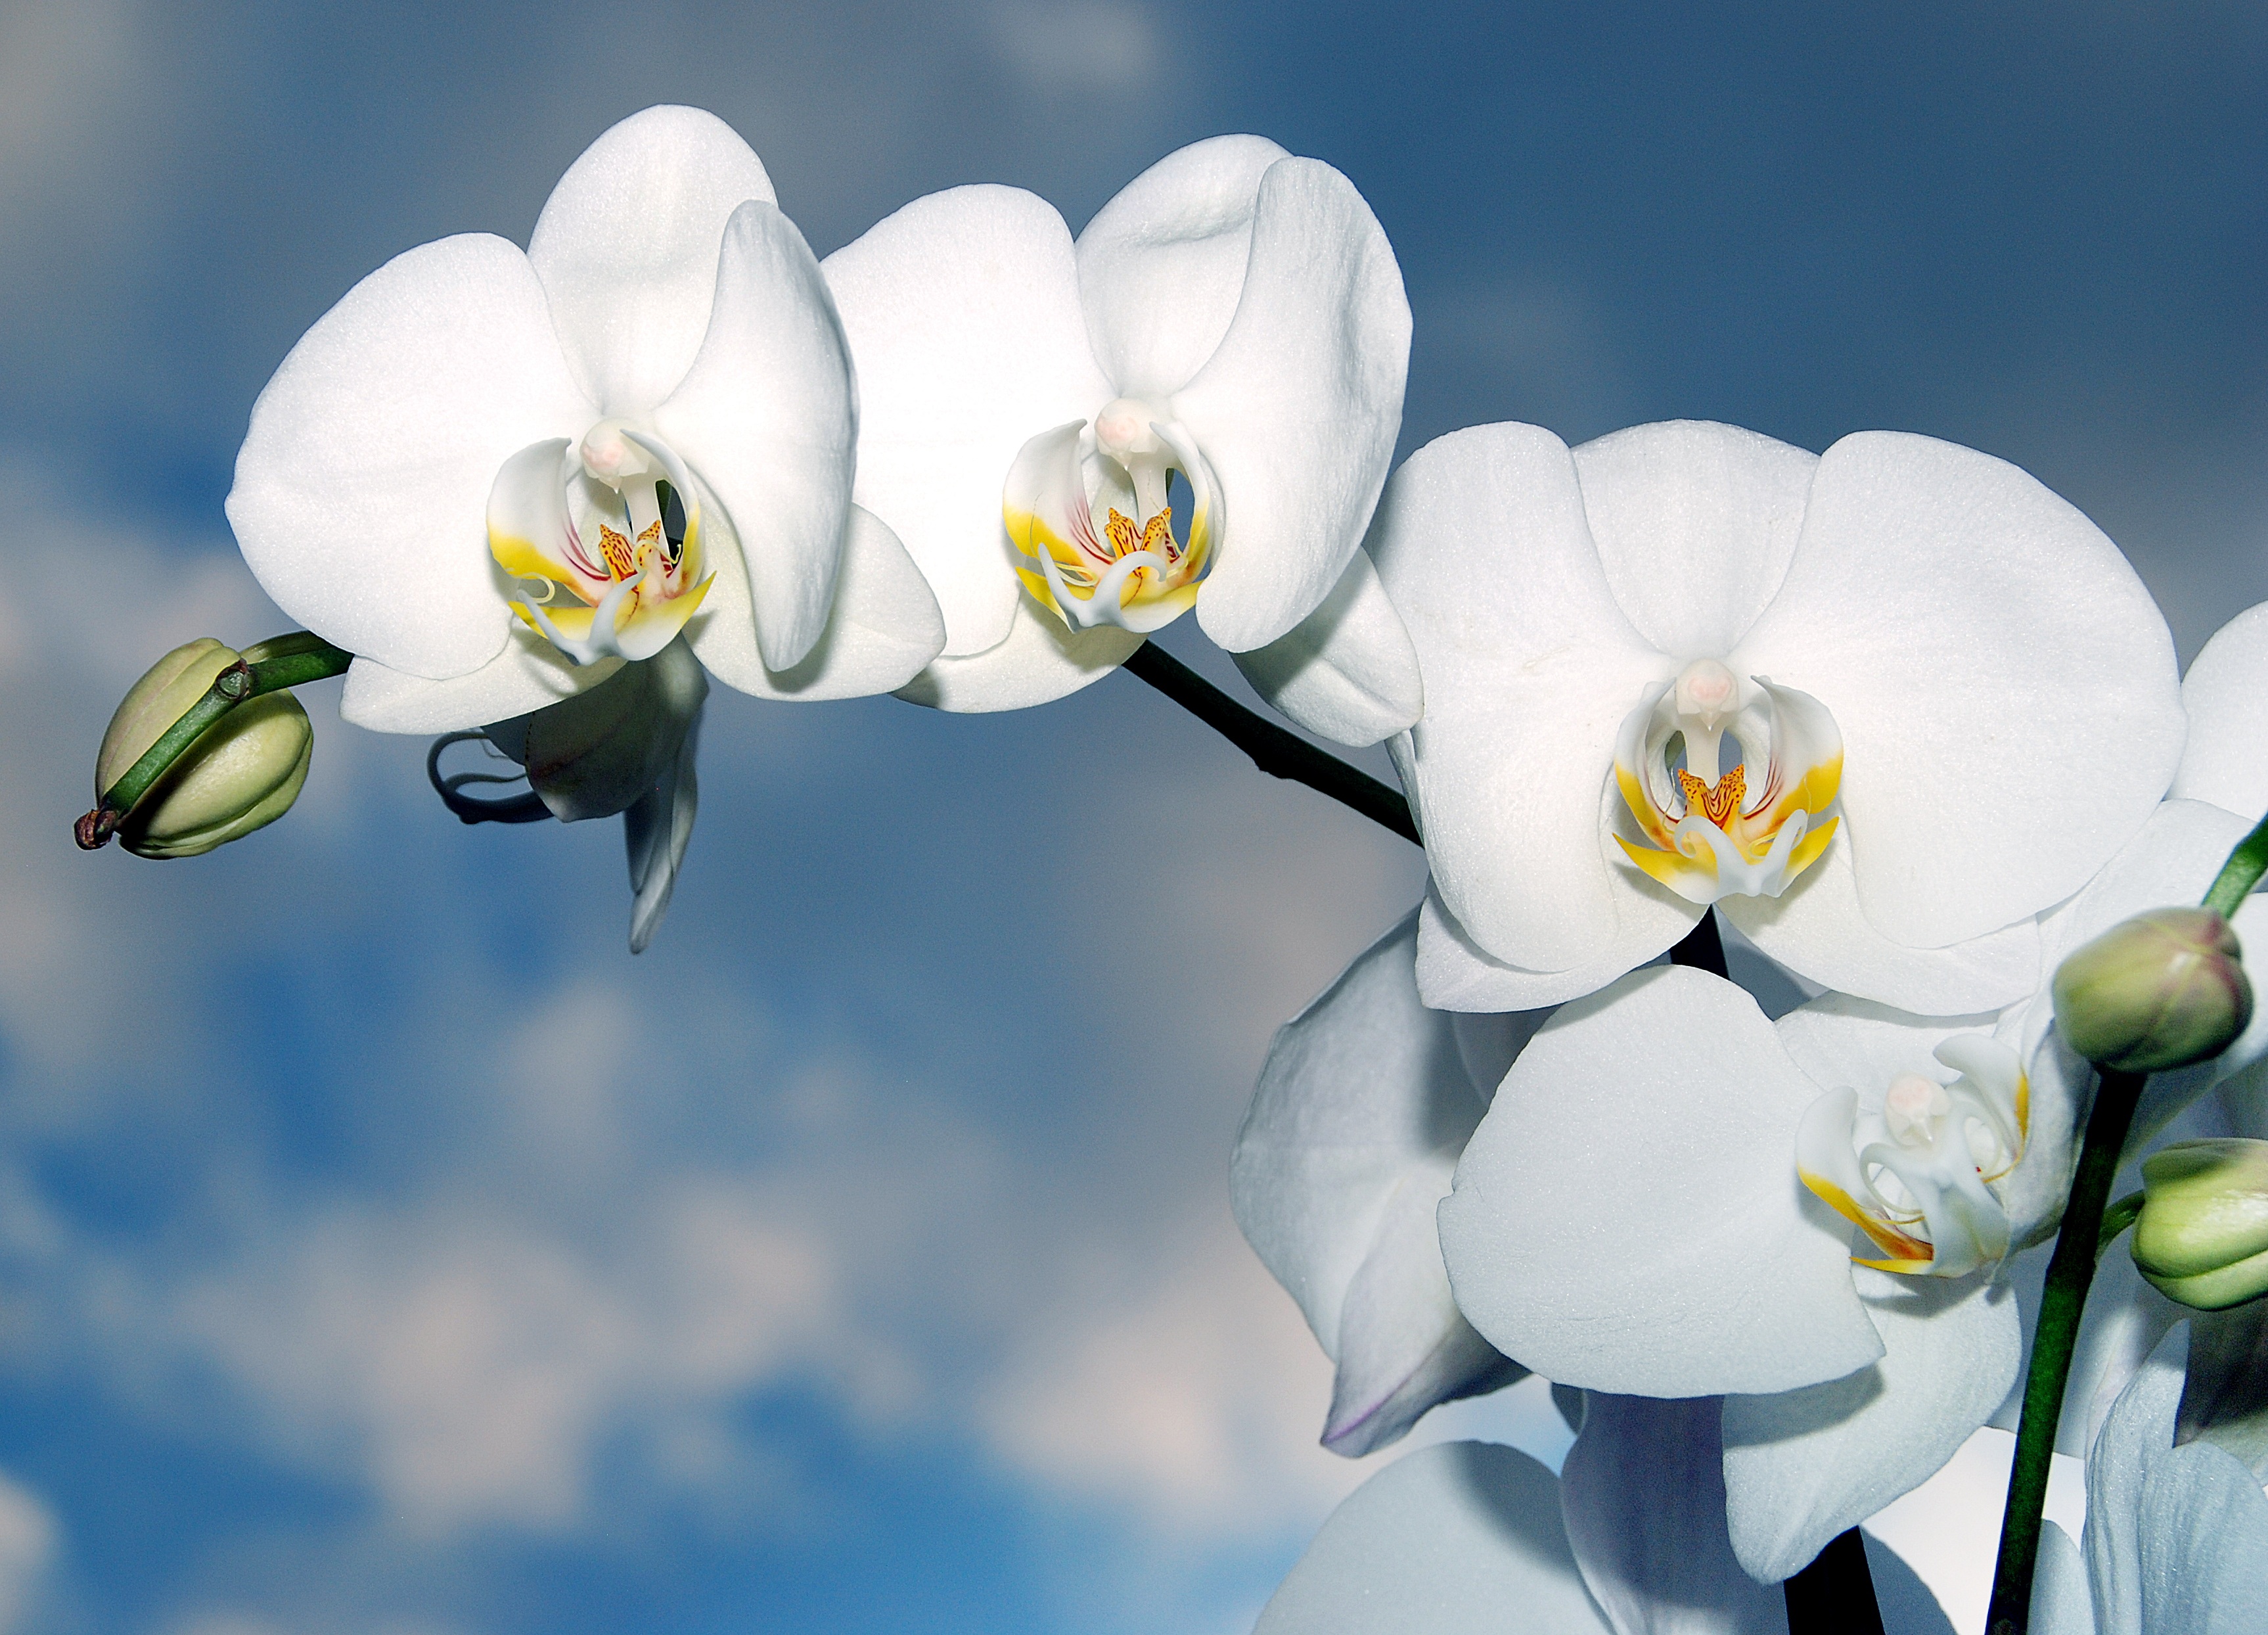
blossom, plant, white, flower, petal, botany, closeup, wedding, flora, orchid, flowers, innocence, flourishing, wishes, birthday, congratulations, macro photography, biel, flowering plant, name day, land plant, moth orchid